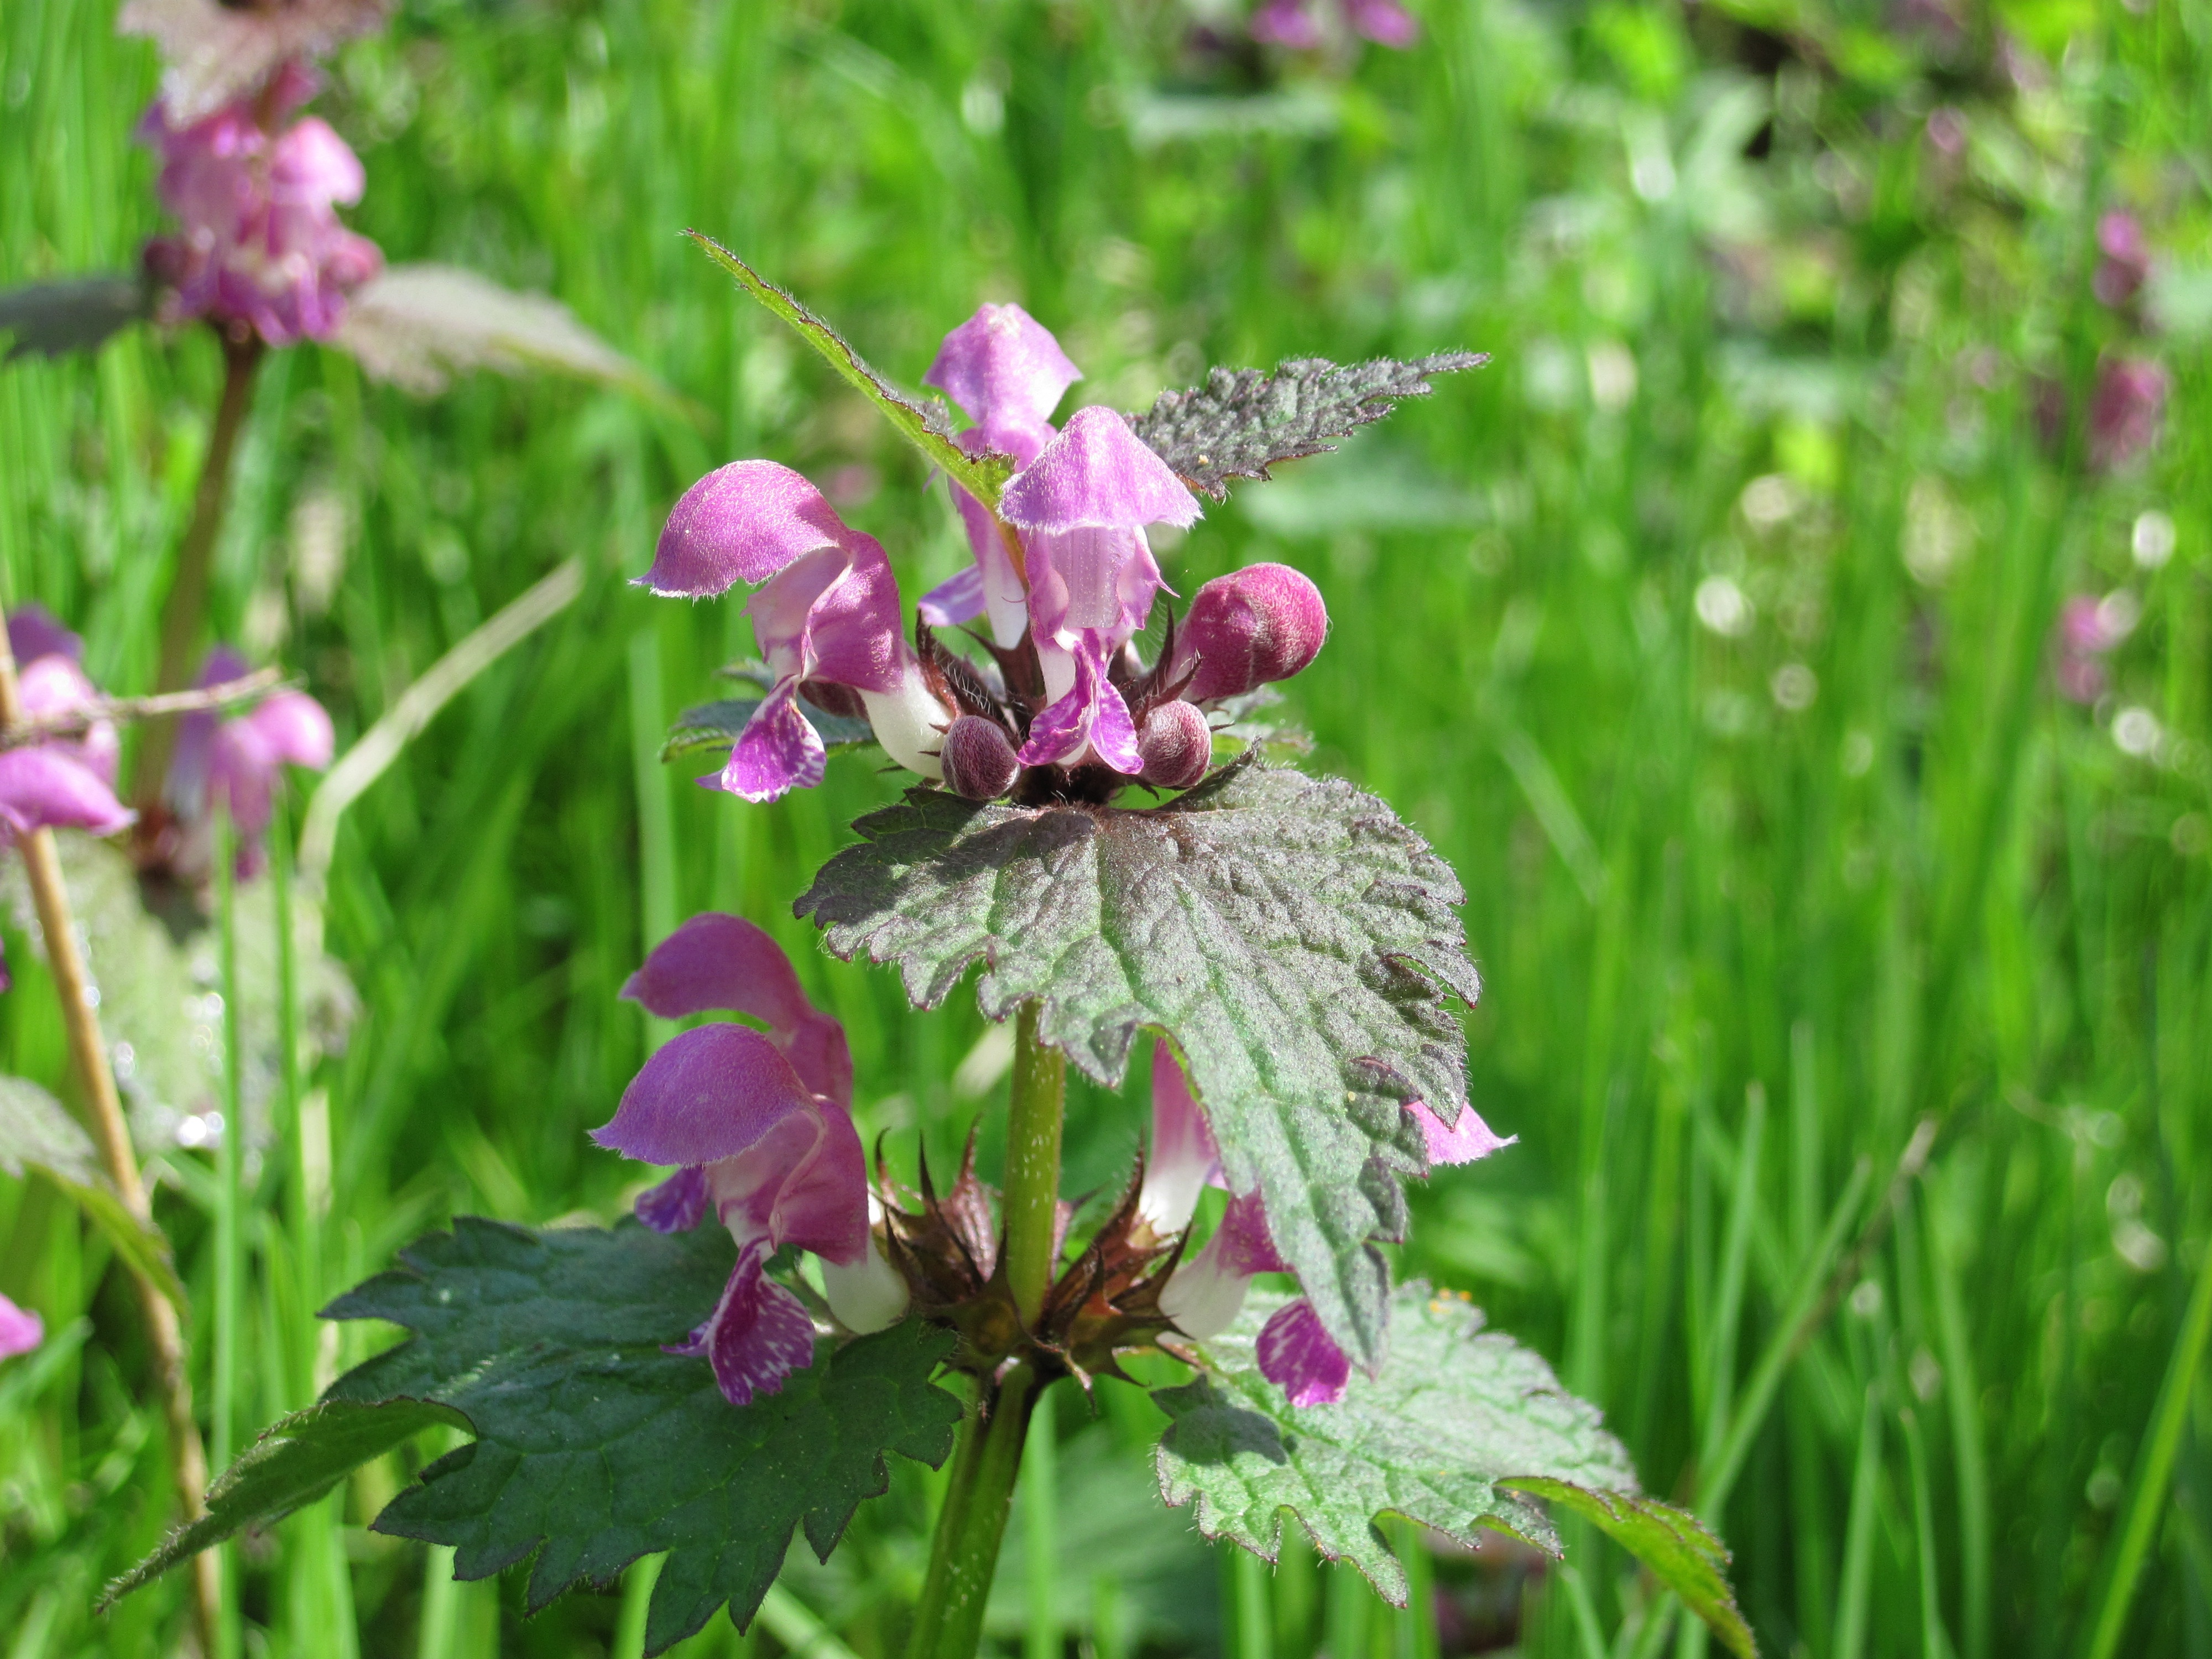
nature, plant, meadow, prairie, flower, purple, green, herb, botany, garden, pink, flora, wildflower, flowers, violet, flowering plant, dead nettle, land plant